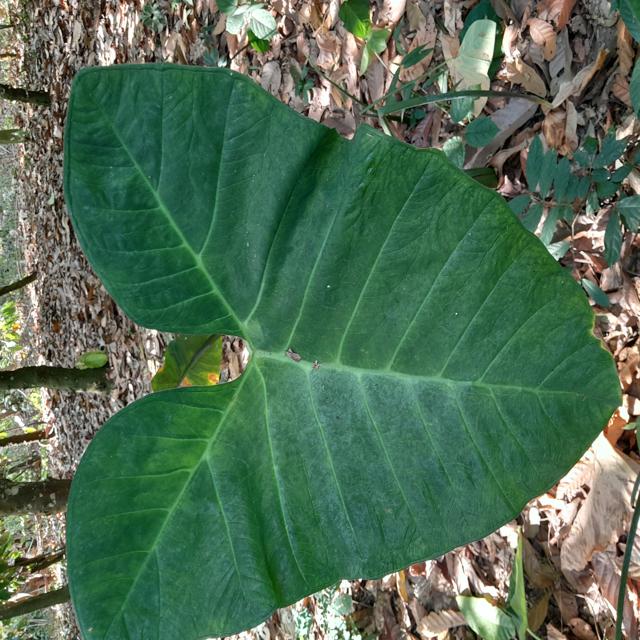
Label: Healthy